Chauranga

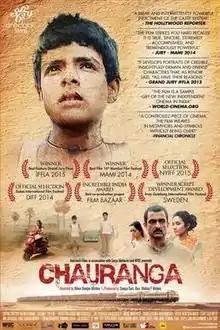
Theatrical Release Poster

Chauranga is a 2016 Hindi film. It is the debut feature film of Indian writer-director Bikas Ranjan Mishra, produced by Onir and Sanjay Suri. The film was developed at the Screenwriters' Lab organized by the National Film Development Corporation of India in collaboration with the Locarno Film Festival and the ScriptStation of Berlinale Talent Campus, a part of the Berlin International Film Festival. The film won the Golden Gateway of India Award for Best Film (India Gold 2014) at the 16th Mumbai Film Festival.